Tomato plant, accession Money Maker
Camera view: vertical (180 deg); turntable rotation: 0 degrees
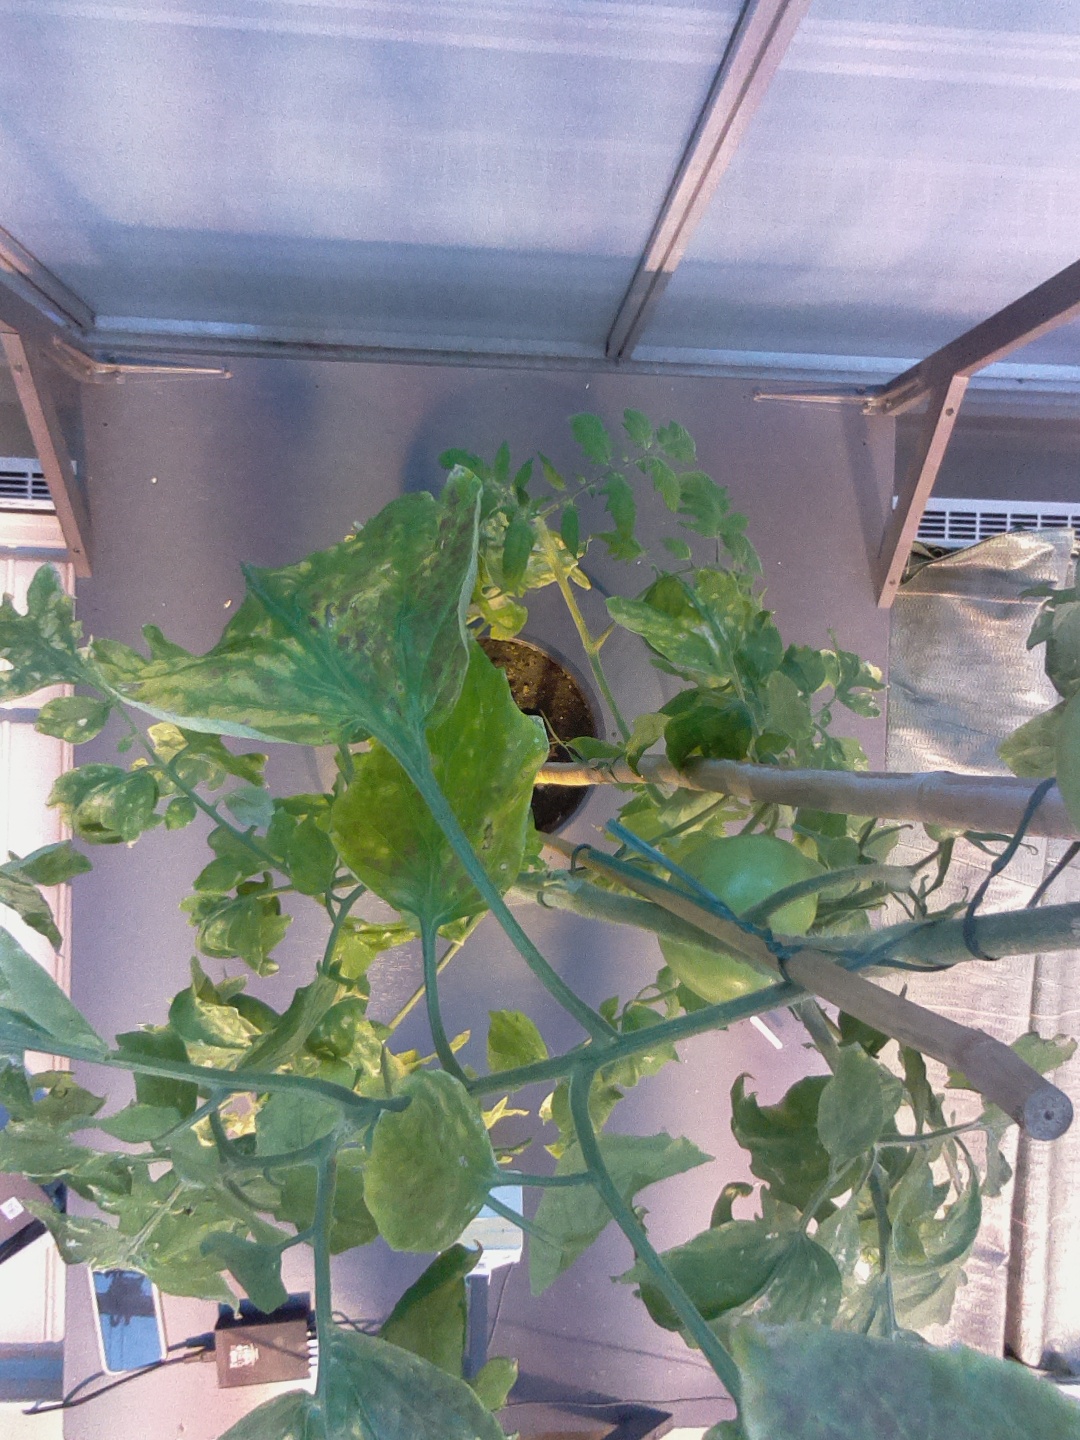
BBCH growth stage 78: 80% -90% of final fruit size